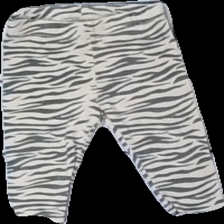
View: front
Type: Trousers
Category: Children
Brand: Not in the list
Brand text on label: i love eco (Ica)
Colors: Beige, Grey
Material: 100% cotton
Pattern: Animal print
Cut: Regular
Size: 62
Season: All
Price range: <50
Recommended usage: Export
Comment: washed out